J. Tylor and Sons

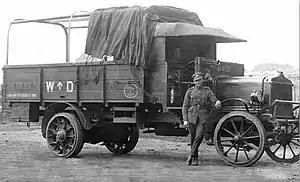
The AEC Y Type WW1 military truck, one of approximately 10,000 - most with the Tylor engine

Tylor engines seem to have been built from around 1905; their engine related patents starting in 1904. A.P. Donnison is named on the patents, an established engineer who later moved to Hopkinson Engineering Co of Huddersfield, and then by 1909 to Boulton & Paul Ltd of Norwich. Tylor exhibited engines at the Olympia Show in 1906. They showed two large petrol engines, suitable for commercial vehicles, and they were reported to be selling these to heavy vehicle manufacturers.